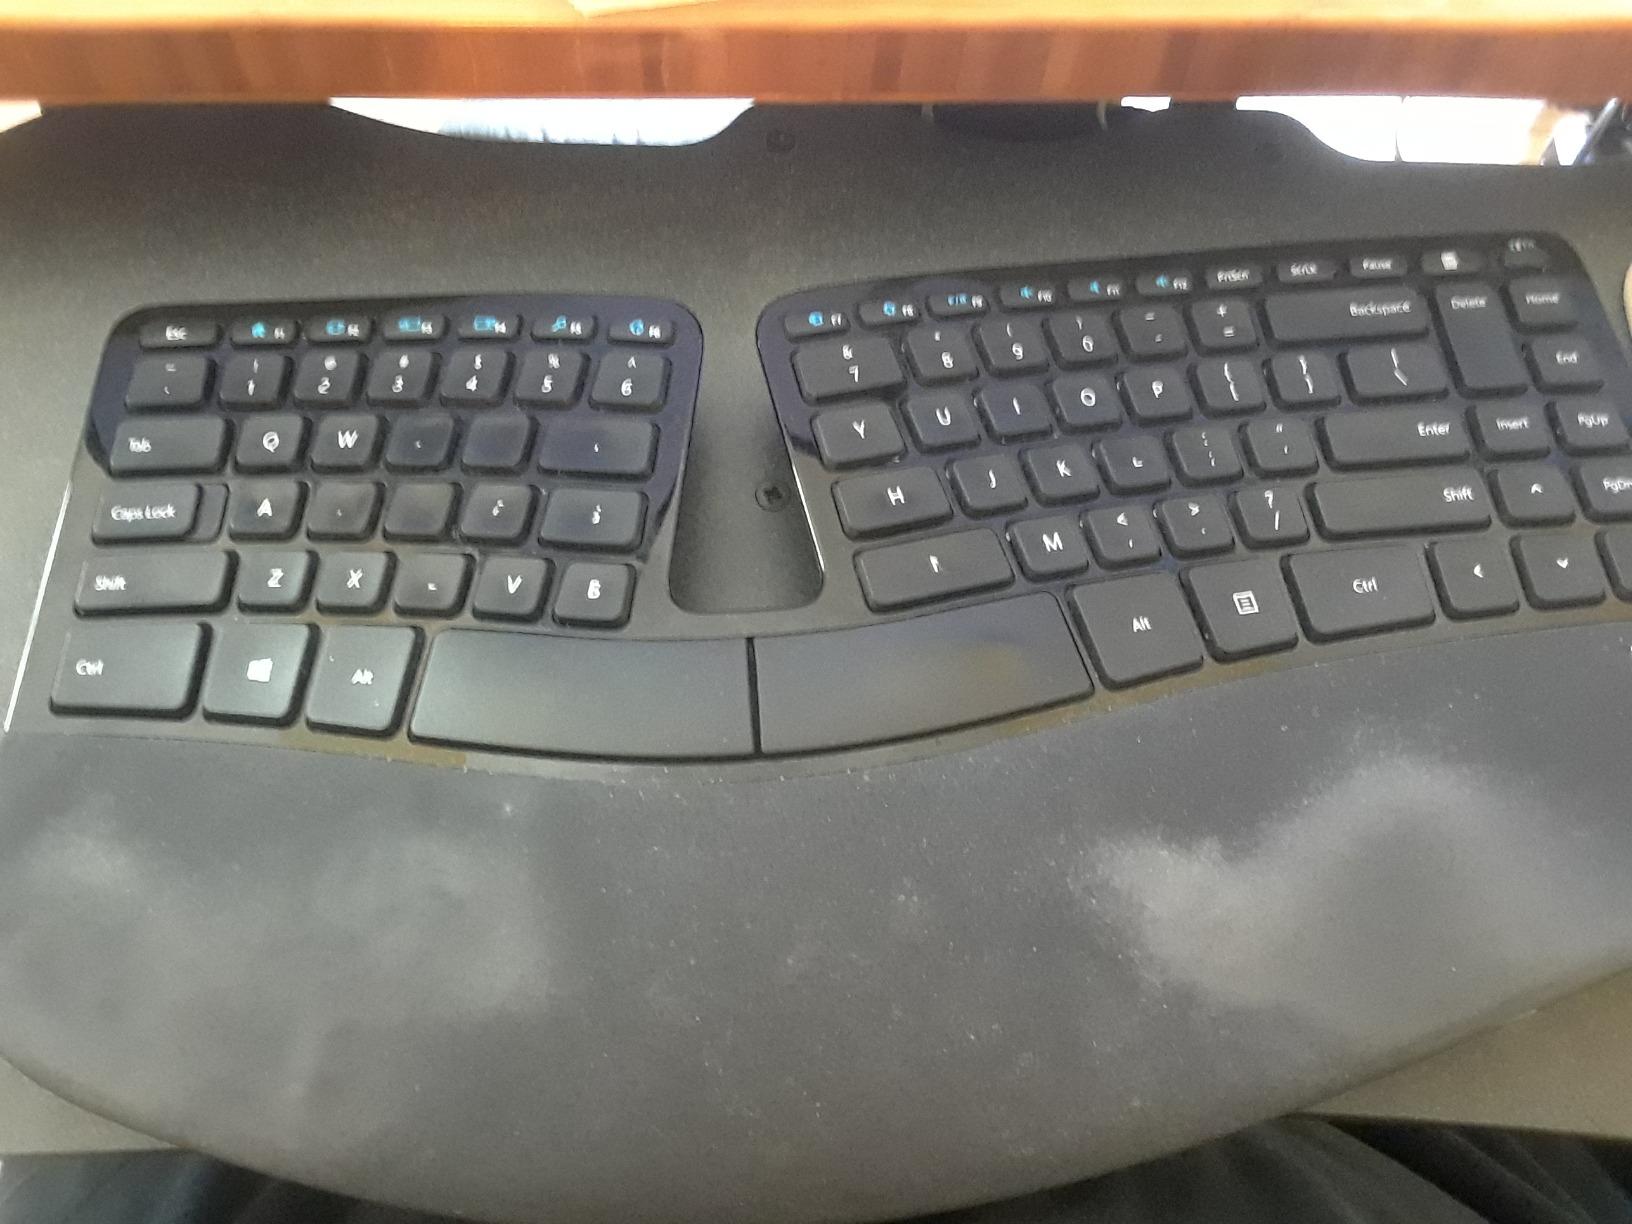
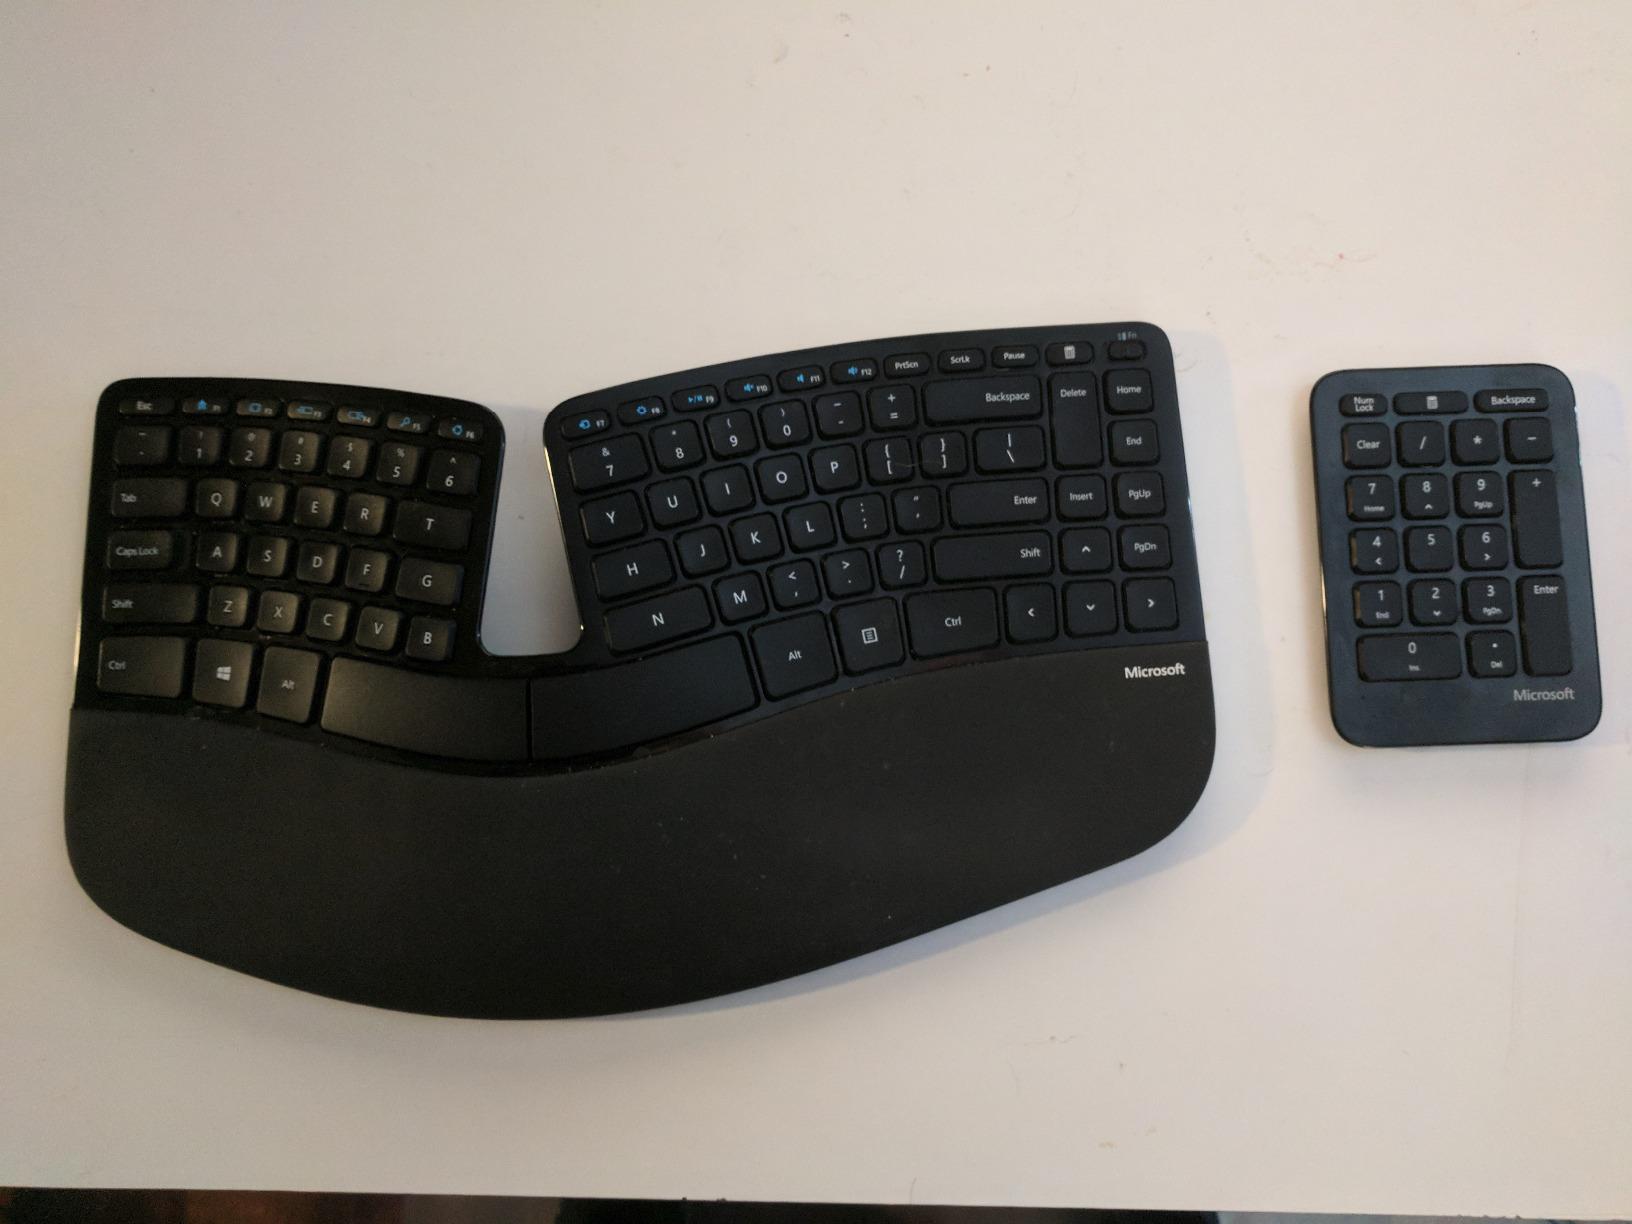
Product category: keyboard
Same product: yes